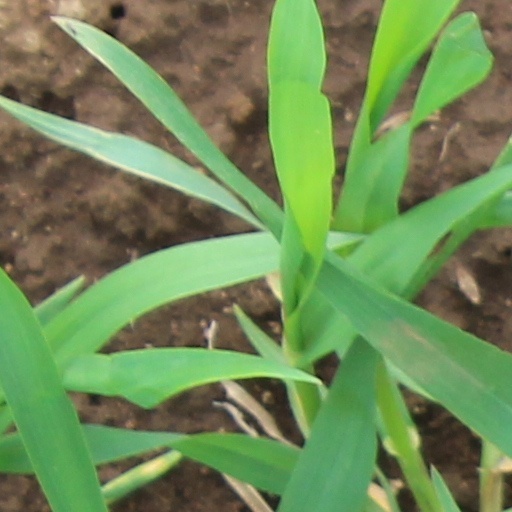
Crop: wheat